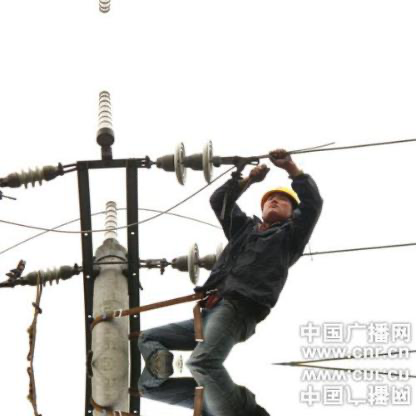
Objects in the image:
label: helmet